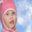
Label: girl